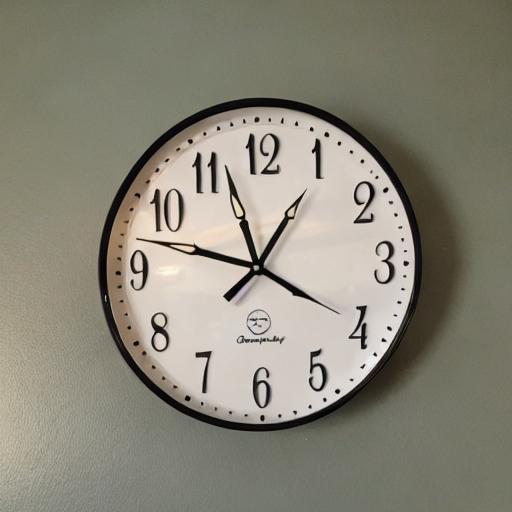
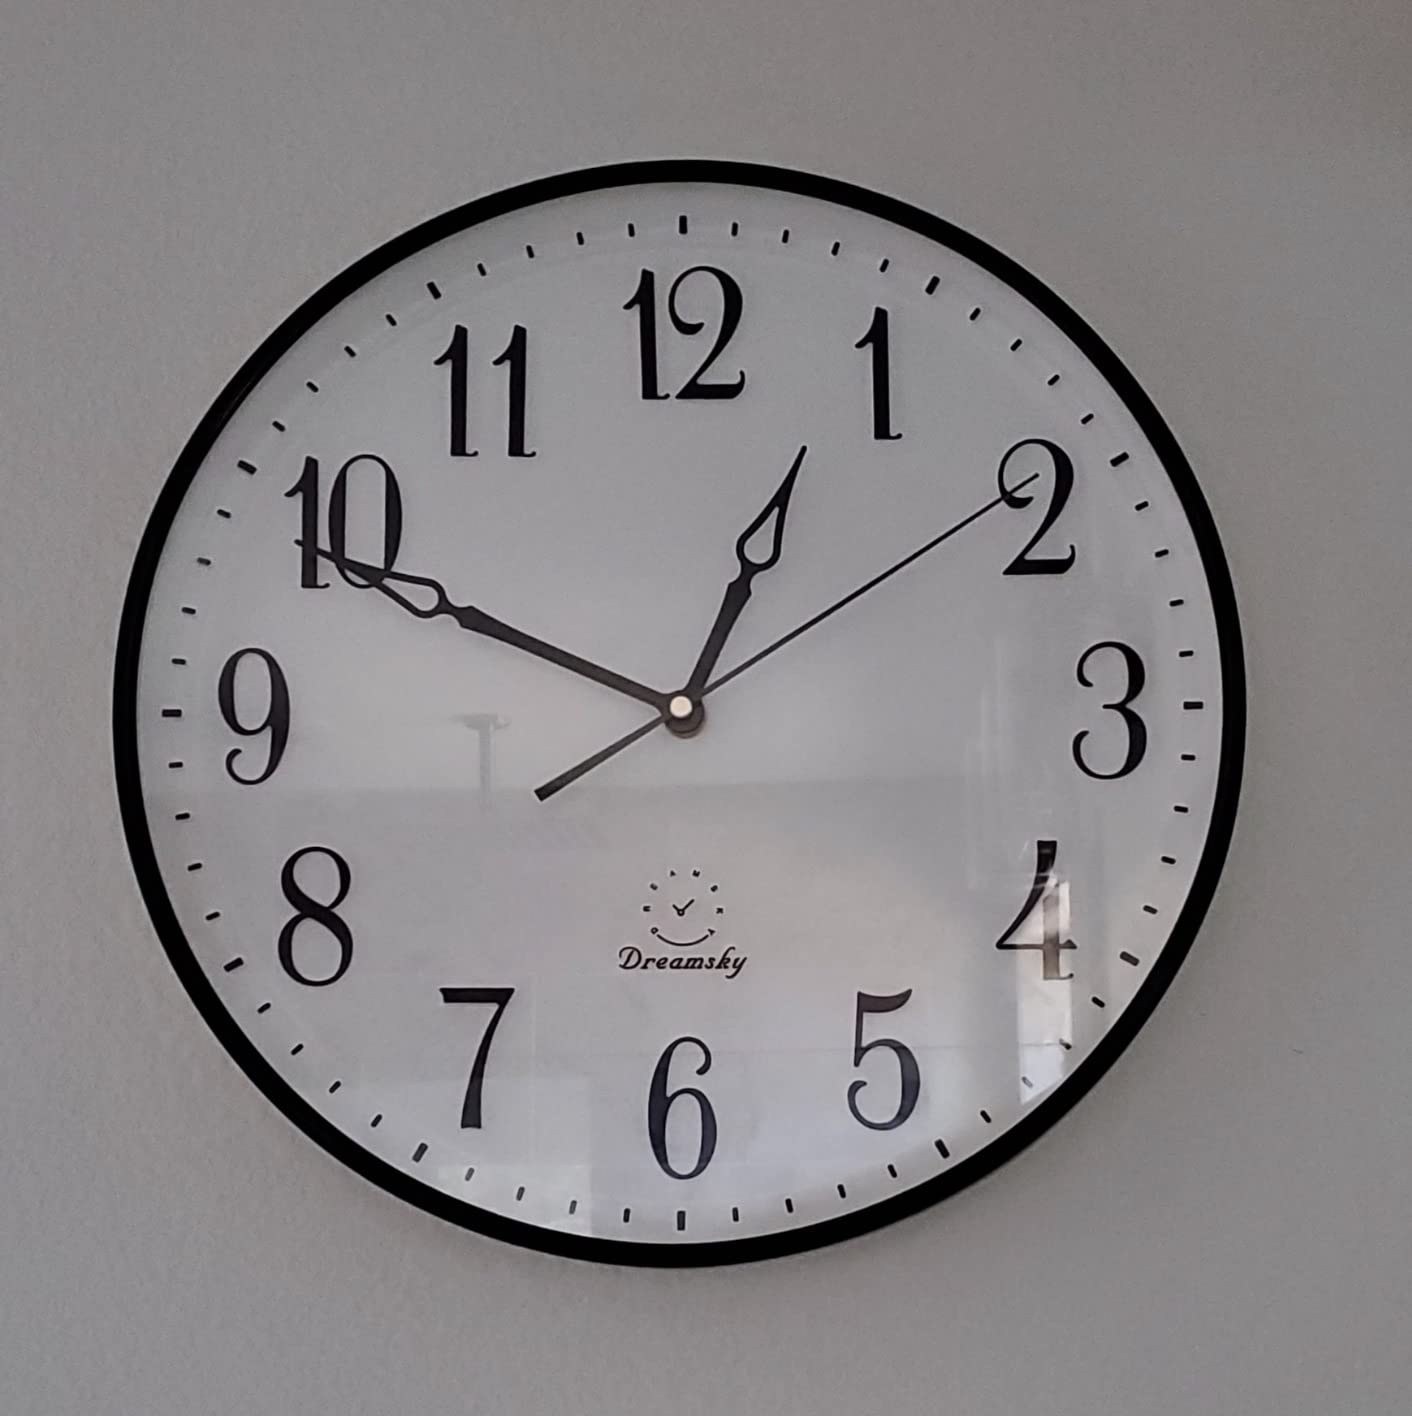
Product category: clock
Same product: no